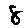
Label: 8